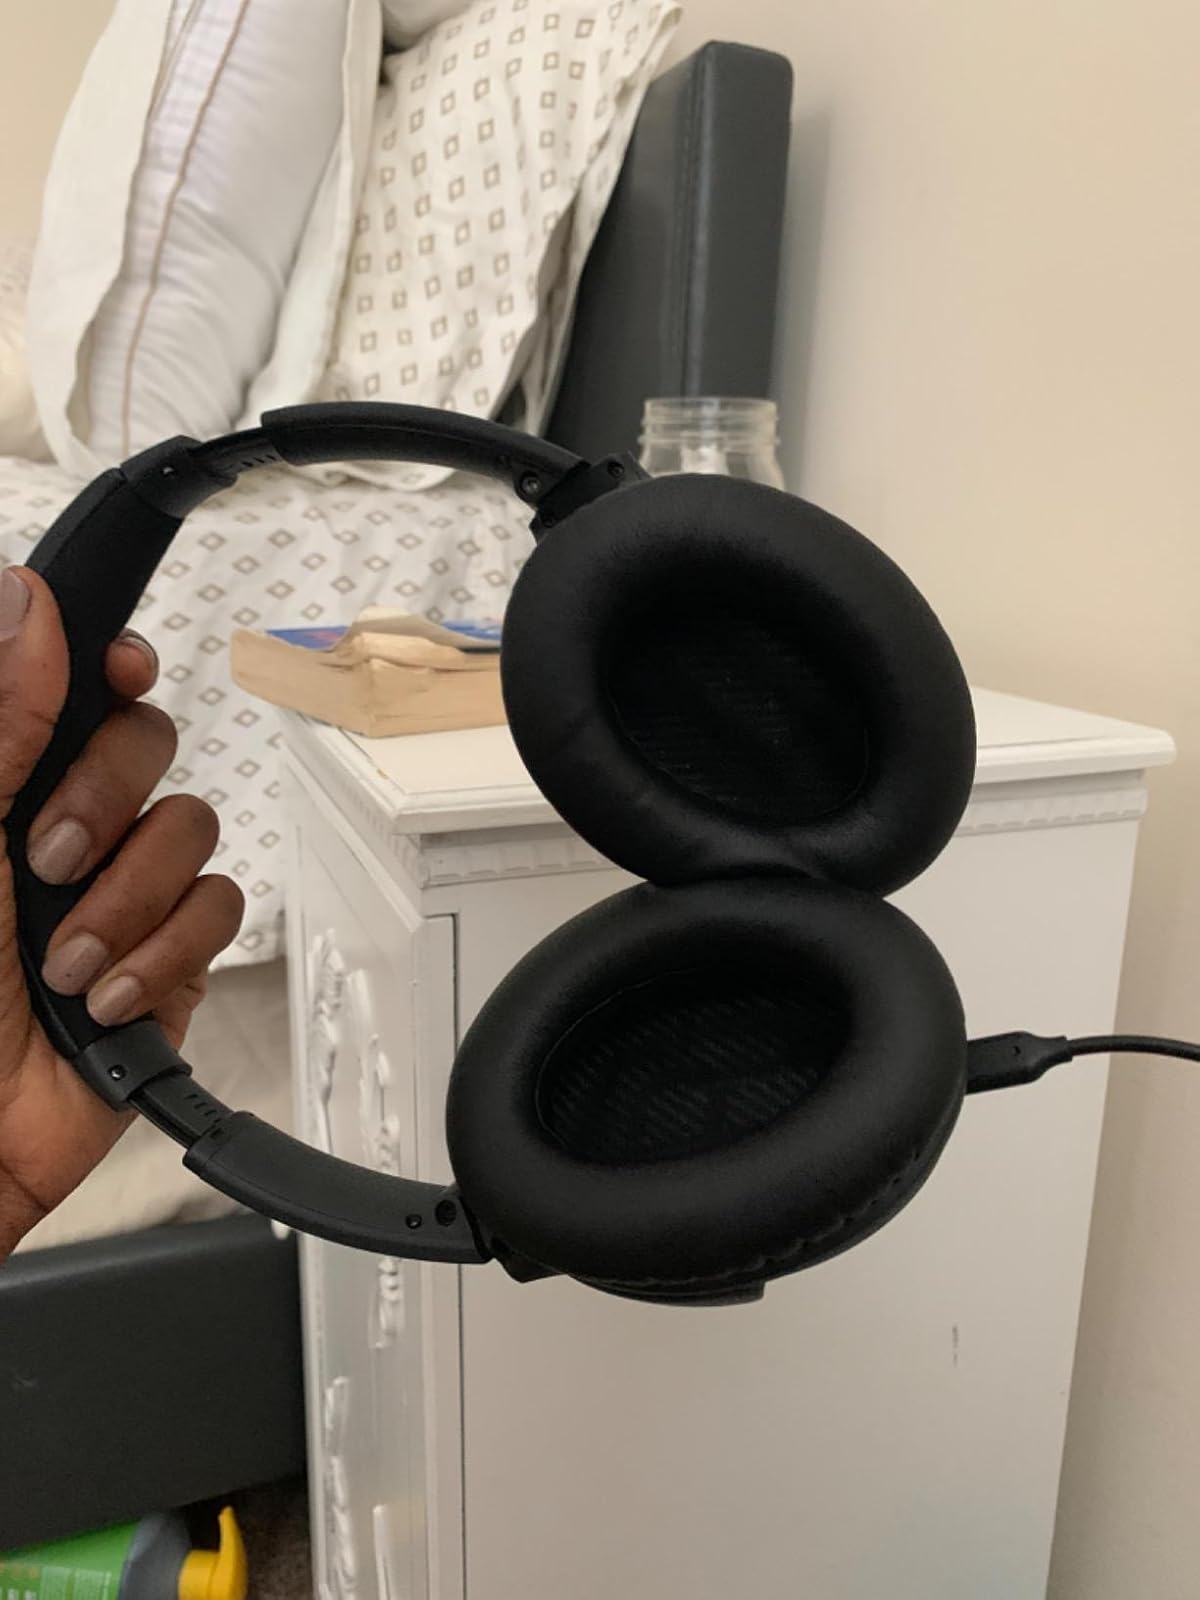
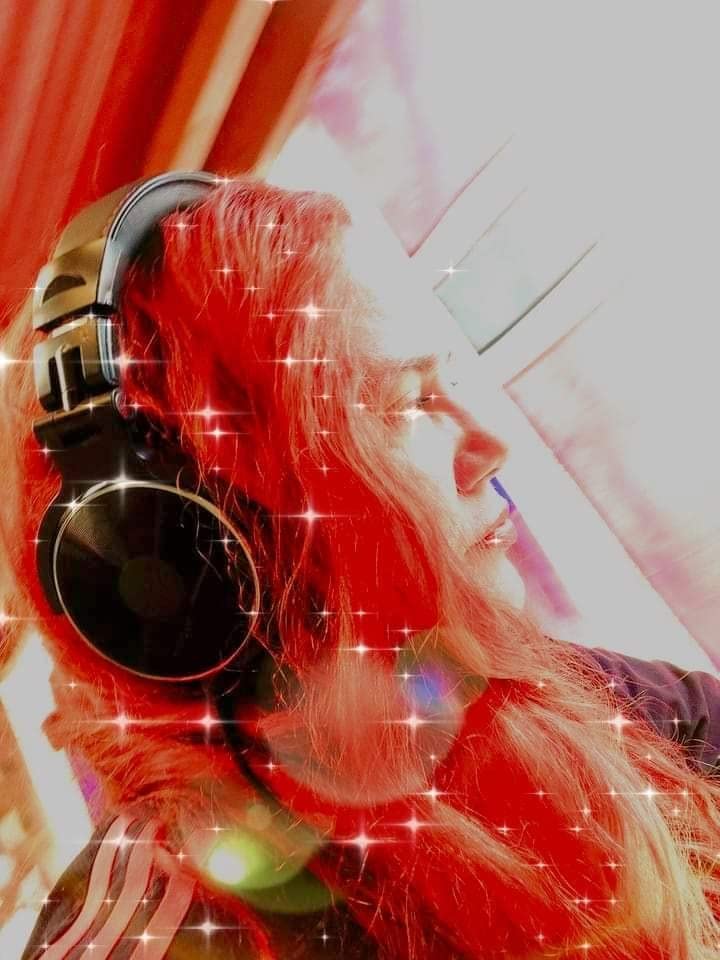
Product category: headphones
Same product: no